István Ludánszki

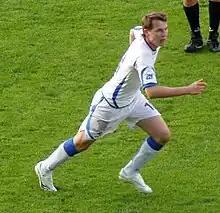
Ludánszki István

István Ludánszki (born 27 July 1987, in Debrecen) is a Hungarian association football defender. He currently plays for Balmazújvárosi FC.